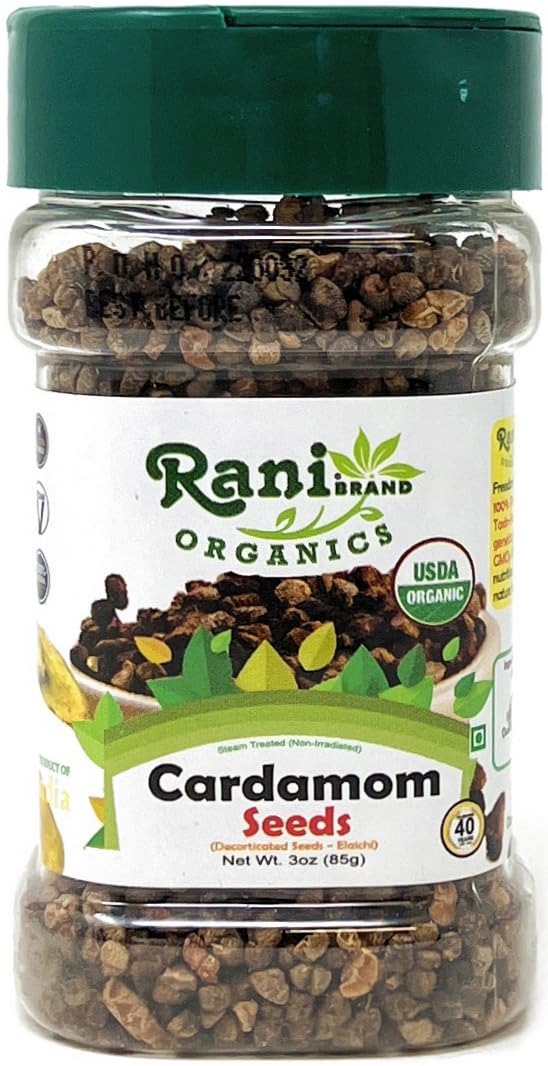
Item Name: Rani Organic Cardamom (Elachi) Decorticated Seeds (from Green Cardamom) Indian Spice 3.5oz (100g) PET Jar ~ All Natural | Vegan | Gluten Friendly | NON-GMO | Indian Origin | USDA Certified Organic
Bullet Point 1: You'll LOVE our Organic Cardamom (Elachi) Decorticated Seeds by Rani Brand--Here's Why:
Bullet Point 2: ❤️USDA Certified Organic, 100% Natural, No preservatives, Non-GMO, Vegan, Gluten Friendly, PREMIUM Gourmet Food Grade Spice.
Bullet Point 3: ❤️Real Product of India (Not Guatemala like many others), gives it an Authentic Flavor
Bullet Point 4: ❤️Decorticated, means its the seeds that are found in Green Cardamom Pods.
Bullet Point 5: ❤️Net Wt. 3oz (85g), Authentic Indian Product (Product of India), Alternative Name: (Indian) Elaichi
Product Description: Cardamom is native to the forest of South India, where it grows wild. Second only to the spice saffron in value, cardamom is one of the worlds most expensive spice. Cardamom can enhance both sweet and savory dishes. It has been important in Indian cuisine for thousands of years, being a useful ingredient in sumptuous curries to adding a camphoric flavor to Indian masala chai.
Value: 3.0
Unit: Ounce

Price: 14.99